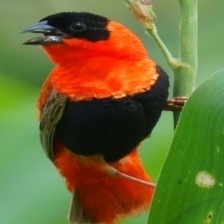
Species: NORTHERN RED BISHOP
Scientific name: EUPLECTES FRANCISCANUS